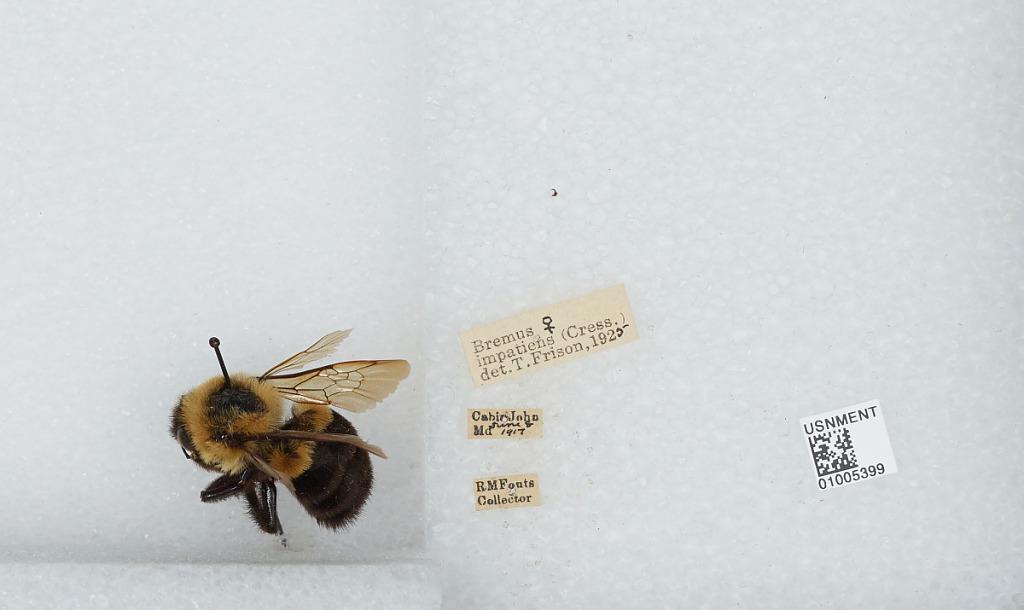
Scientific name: Bombus (Pyrobombus) impatiens Cresson
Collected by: R. Fouts
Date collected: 1917-6-8
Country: United States
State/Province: Maryland
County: Montgomery
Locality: Cabin John
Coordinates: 38.975, -77.1592
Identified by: Frison, T.